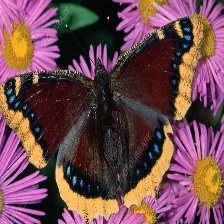
Species: MOURNING CLOAK
Butterfly family (ImageNet category): admiral